Harbour (programming language)

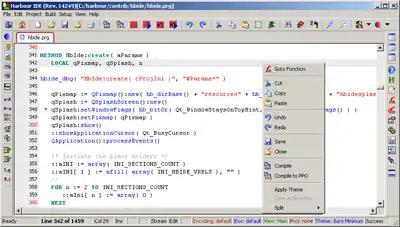
HBIDE look.

Today Harbour development is led by Viktor Szakáts in collaboration with Przemysław Czerpak who also contributes many components of the core language and supplementary components. HBIDE and some other components, especially HBQt, are developed by Pritpal Bedi. Other members of the development community send changes to the GitHub source repository.